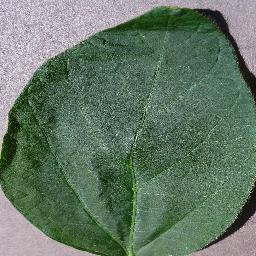
Label: Soybean___healthy